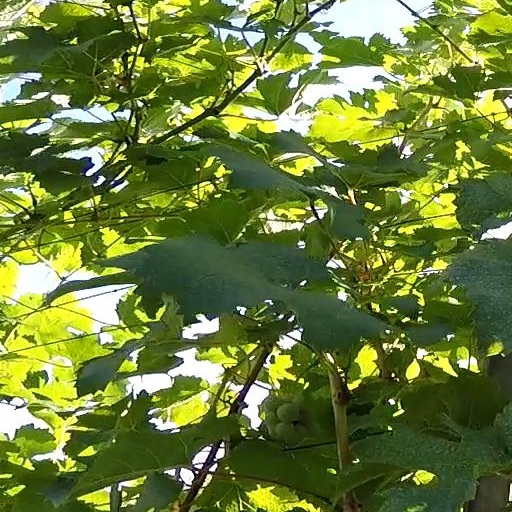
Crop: grape